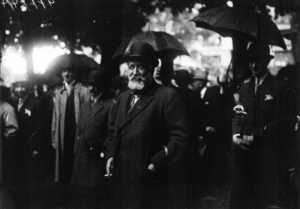
Auteuil - le prix des onagres - M. Octave Homberg, propriétaire de Sazeau
Octave Homberg, né le 19 janvier 1876 à Paris et mort à Cannes le 9 juillet 1941, est un diplomate, financier et historien français.